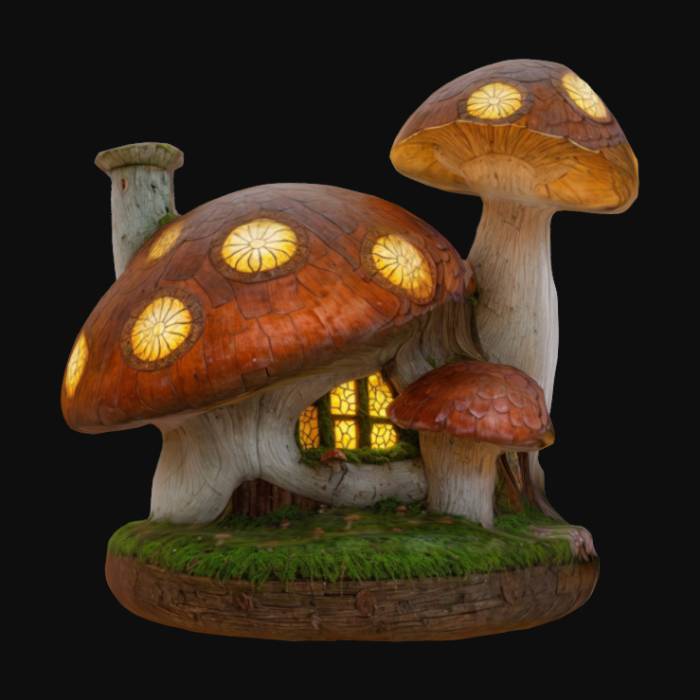
미적 점수 (1~10점): 3